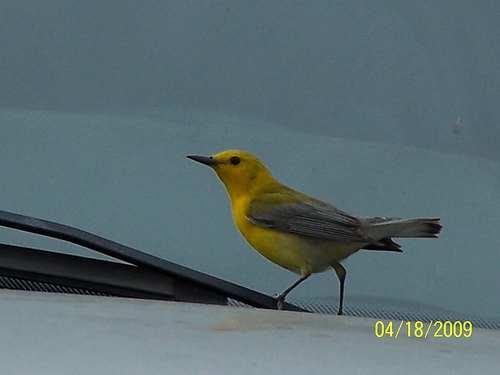
this bird has a yellow head, chest, and belly with grey wings, tail, and bill.
the full yellow belly under the breast with a narrow bill on the birdthe bird is yellow with tan wings and a sharp black beak.
this bird is yellow with grey and has a long, pointy beak.
this bird has a yellow-green body, dark green wings, and a pointed bill.
this bird has wings that are grey and has a yellow belly
this bird has wings that are grey and has a yellow belly
this bird is yellow with grey and has a long, pointy beak.
a small bird with a yellow head and breast and grey wings and tail.
this yellow bird has a grey beak and grey wings and tail.
Species: Prothonotary Warbler